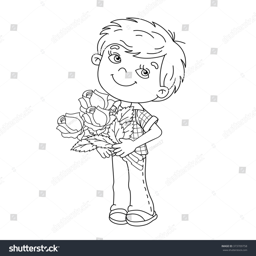
coloring page outline of cartoon boy holding a bouquet of roses .